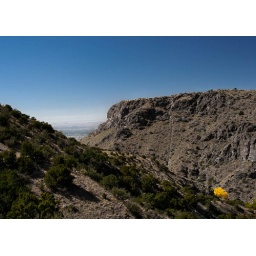
Overlooking Juan Tabo Canyon in the Sandia foothills, the lone yellow tree foretells the coming fall.